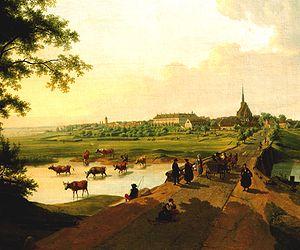
Trzebiatów est une ville de la voïvodie de Poméranie occidentale, dans le nord-ouest de la Pologne. Elle fait partie du powiat de Gryfice. Sa population s'élevait à 10 229 habitants en 2013.